Ford Ranch Wagon

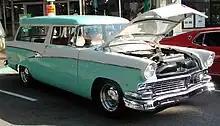
1956 Ford Custom Ranch Wagon

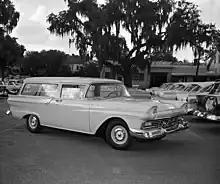
1957 Ford Ranch Wagon

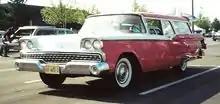
1959 Ford 2-door Ranch Wagon

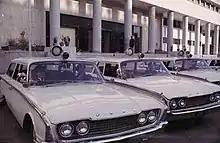
1960 Ford 2 Door Ranch Wagons

In the early 1950s, the wood-bodied station wagon was becoming upscale and expensive. When Ford introduced a redesigned line of cars for the 1952 model year, its Country Squire continued to cater to buyers who still wanted a station wagon with the look of wood (attained by applying simulated exterior wood decals, which were framed in genuine wood through 1953).